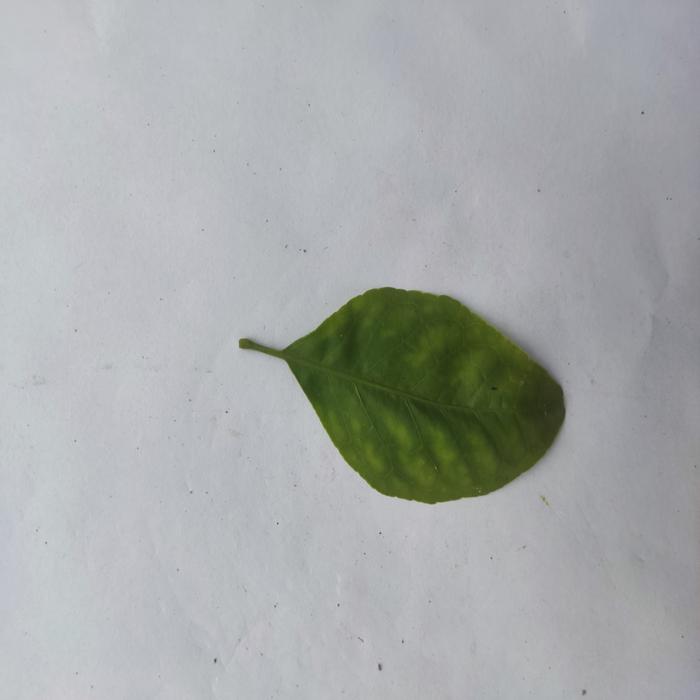
Crop: Aegle Marmelos
Leaf condition: Leaf_Spot